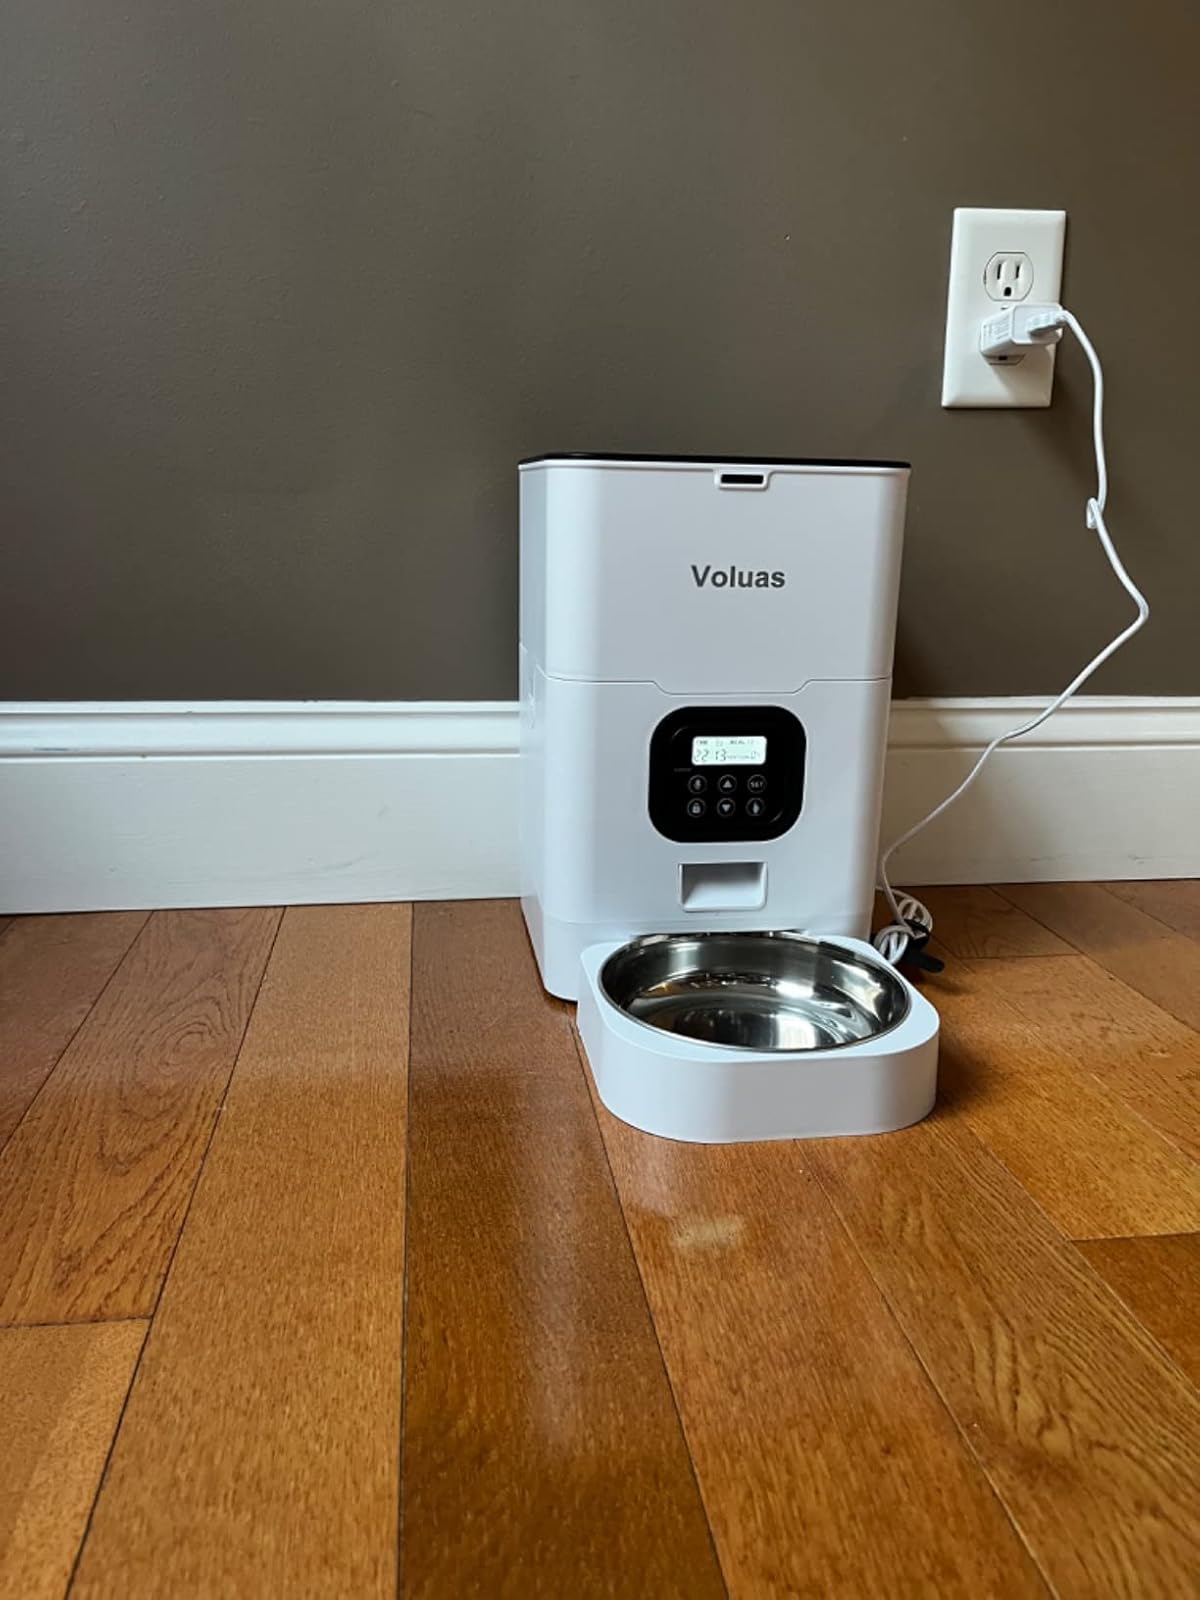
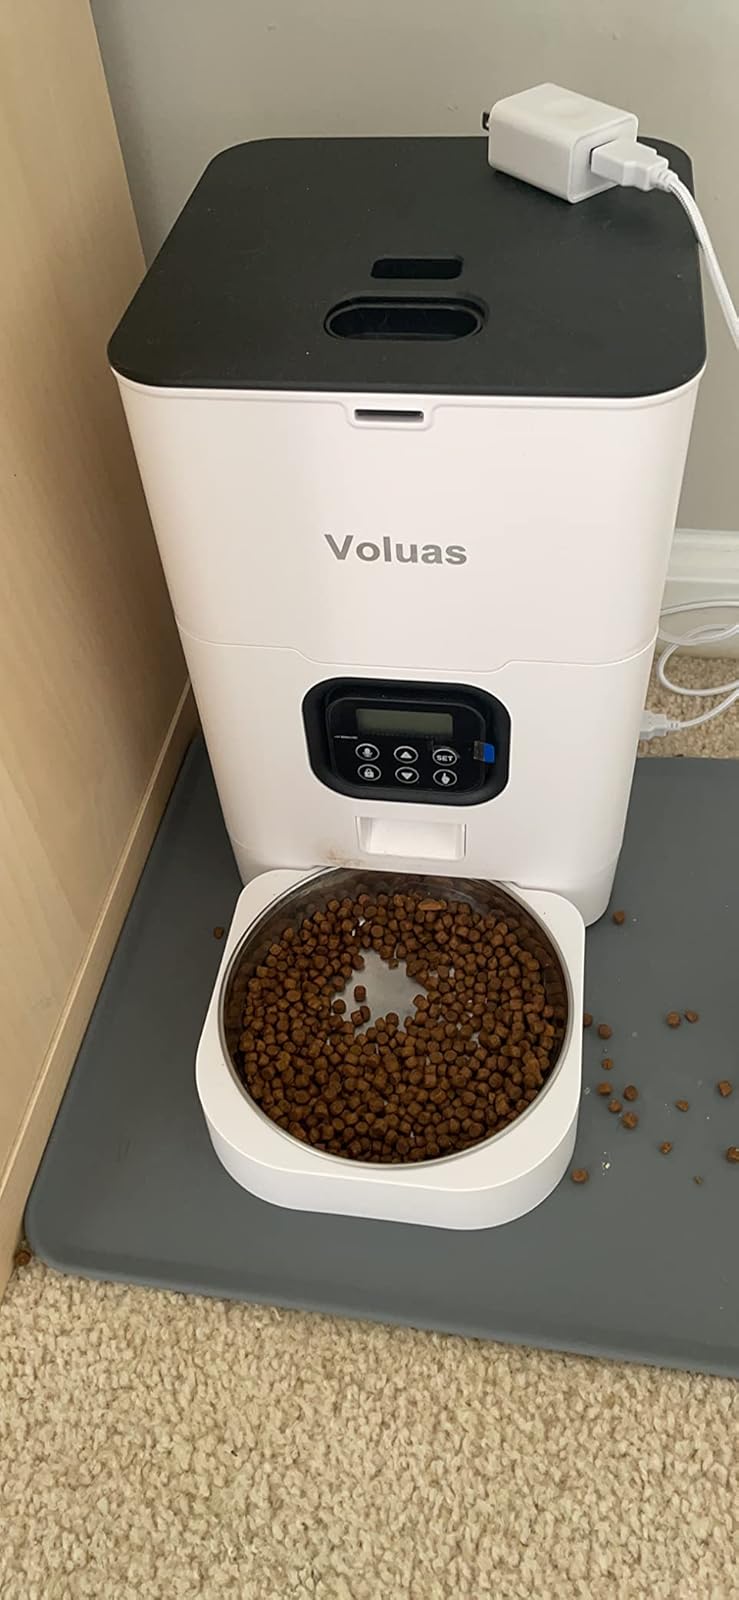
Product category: items_feeder
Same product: yes